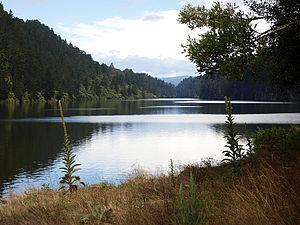
Le fleuve Rangitaiki est le plus long des cours d’eau de la Baie de l'Abondance dans l’Île du Nord de la Nouvelle-Zélande.